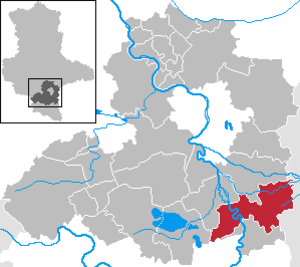
Leuna
Kort
Leuna er en by ved Saale ved Merseburg i Saalekreis, i den tyske delstat Sachsen-Anhalt.